Self-propelled particles

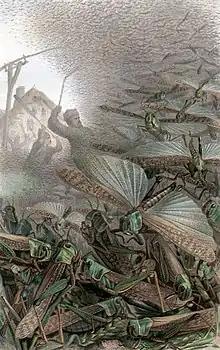
SPP models predict robust emergent behaviours occur in swarms independent of the type of animal that is in the swarm.

Self-propelled particles (SPP), also referred to as self-driven particles, are terms used by physicists to describe autonomous agents, which convert energy from the environment into directed or persistent random walk. Natural systems which have inspired the study and design of these particles include walking, swimming or flying animals. Other biological systems include bacteria, cells, algae and other micro-organisms. Generally, self-propelled particles often refer to artificial systems such as robots or specifically designed particles such as swimming Janus colloids, bimetallic nanorods, nanomotors and walking grains. In the case of directed propulsion, which is driven by a chemical gradient, this is referred to as chemotaxis, observed in biological systems, e.g. bacteria quorum sensing and ant pheromone detection, and in synthetic systems, e.g. enzyme molecule chemotaxis and enzyme powered hard and soft particles.